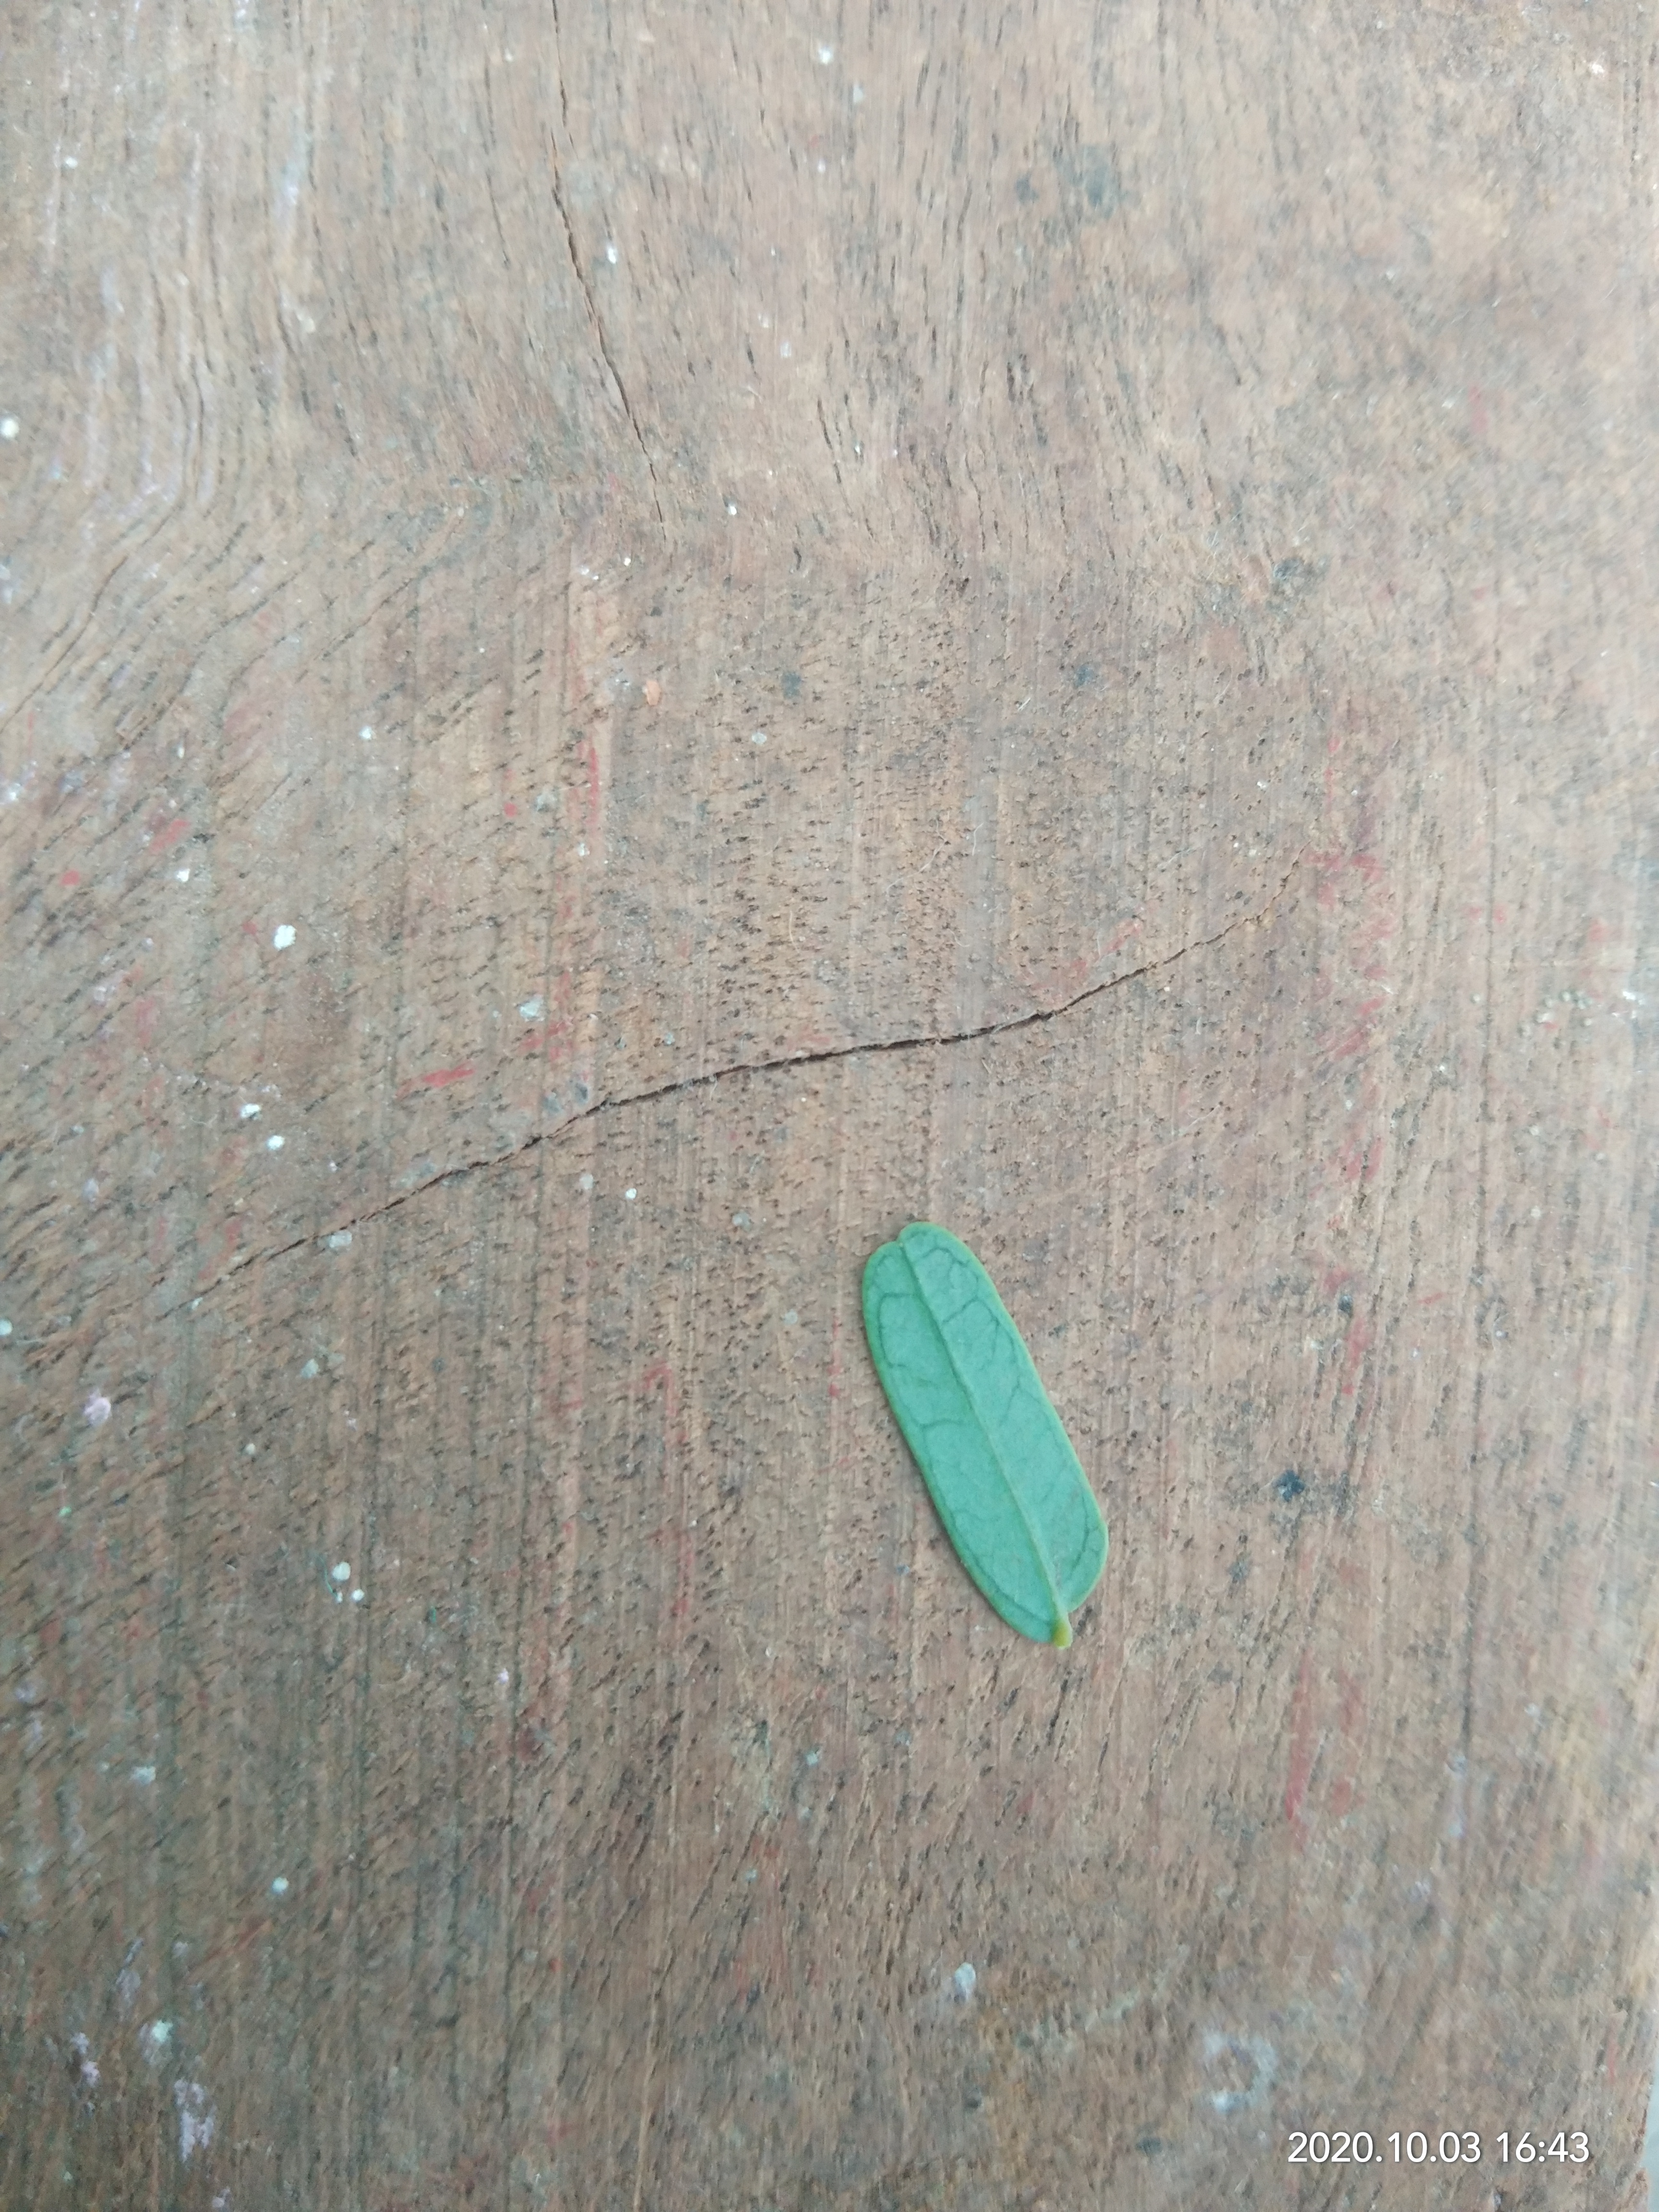
Plant: Tamarind